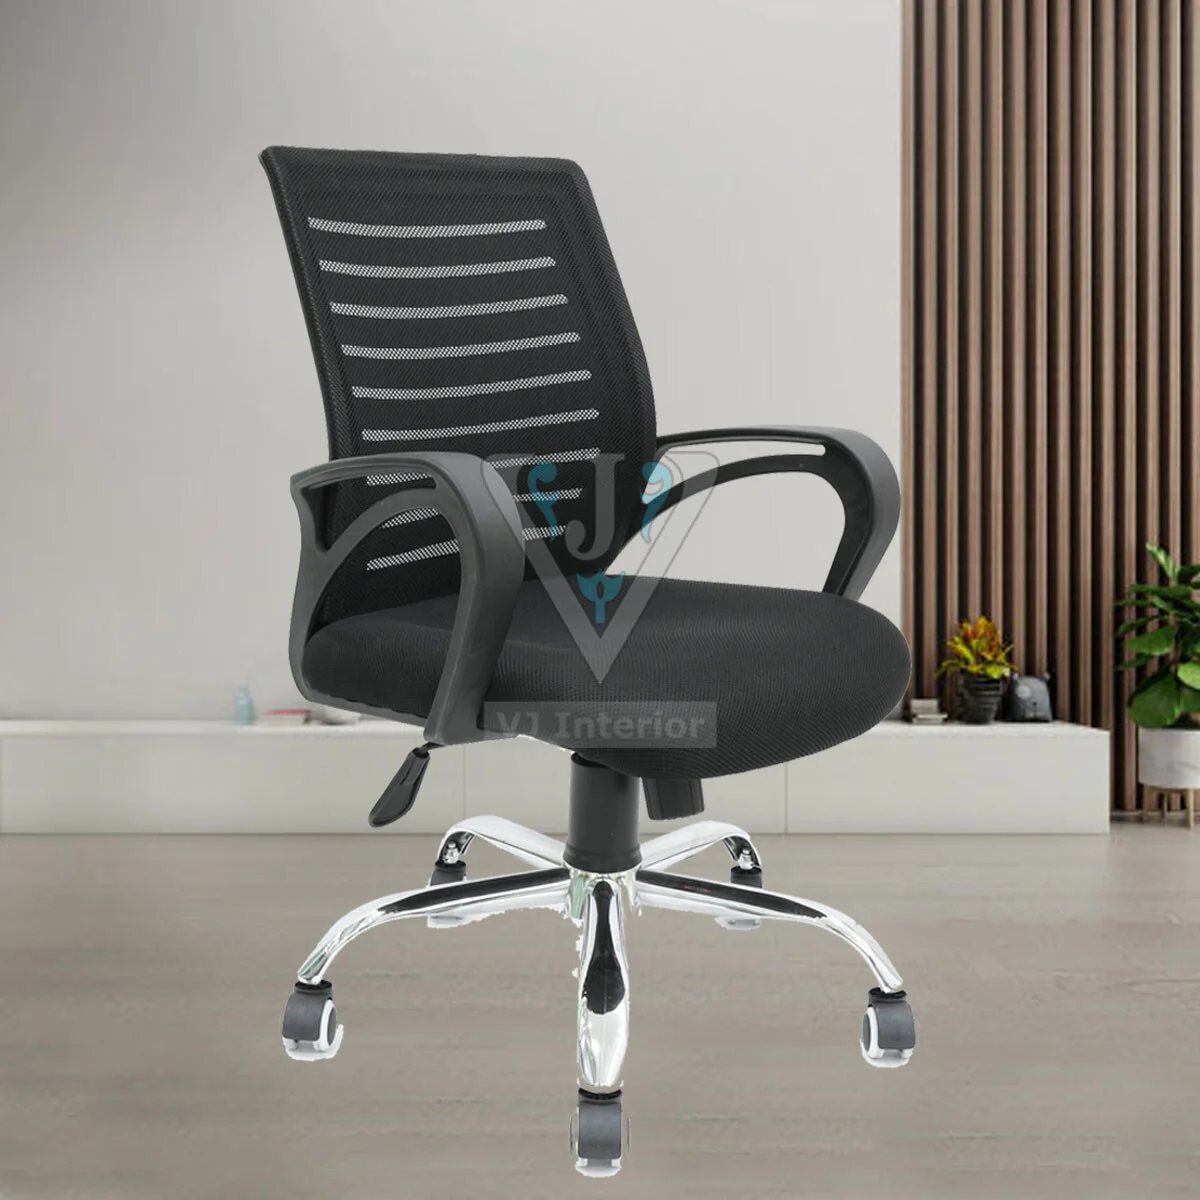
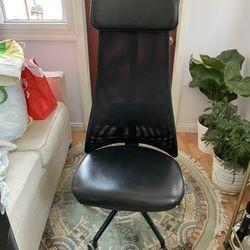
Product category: items_chair
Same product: no